Mount Hood climbing accidents

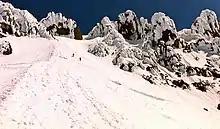
Two climbers ascending the Hogsback and approaching the Pearly Gates

On May 7, 2017, John Thorton Jenkins, a 32-year-old experienced climber from Seattle, Washington, was heading for the summit when he slid down steep terrain near the Hogsback. He sustained serious injuries and was treated by search and rescue teams, who had him flown to a Portland hospital, but he was pronounced dead on arrival at the hospital.